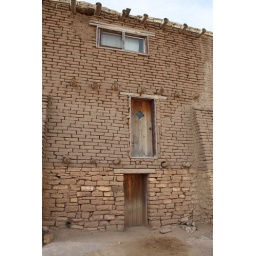
different styles of building walls as they building has expanded over time.